Lillian Russell

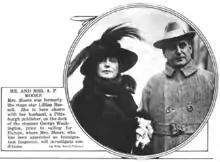
Russell and Moore, just before her fact-finding mission to Europe in 1922

Lillian Russell's friend Diamond Jim Brady was a significant owner of thoroughbred racehorses and may have influenced her decision to become involved in the sport. In August 1906, her press agent announced she had acquired eight colts sired by the New Zealand stallion Carbine for her new thoroughbred racing stable. She competed under the "nom de course" "Mr. Clinton" with racing colors to be navy blue with a white star.